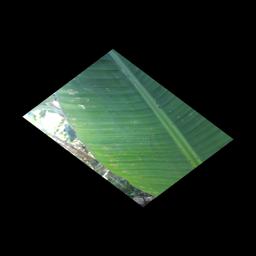
Label: BLACK SIGATOKA